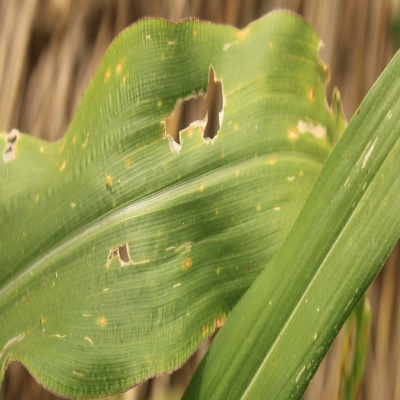
Crop: Maize
Condition: leaf spot